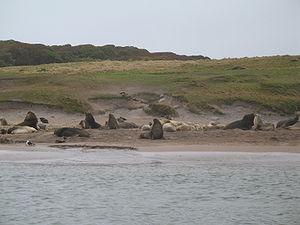
Les îles Auckland, en anglais Auckland Islands, en māori Motu Maha, forment un archipel néo-zélandais inhabité situé à environ 458 kilomètres au sud de Bluff, sur l'île du Sud.
Le lion de mer de Nouvelle-Zélande est une espèce d'otaries, seule du genre Phocarctos.
François-Édouard Raynal est un navigateur, écrivain et fonctionnaire français, né le 8 juillet 1830 à Moissac et mort le 28 avril 1898 à Valence-d'Agen. Il est l'auteur du récit autobiographique Les Naufragés, ou Vingt mois sur un récif des îles Auckland.